Step Up 2: The Streets

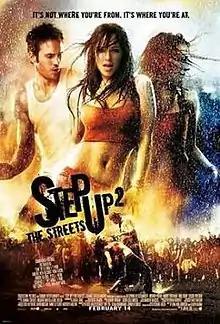
Theatrical release poster

Step Up 2: The Streets is a 2008 American dance film directed by Jon M. Chu and written by Toni Ann Johnson and Karen Barna. The film is the sequel to "Step Up" (2006) and the second installment in the "Step Up" film series. It stars Briana Evigan, Robert Hoffman, Will Kemp, and Cassie Ventura.